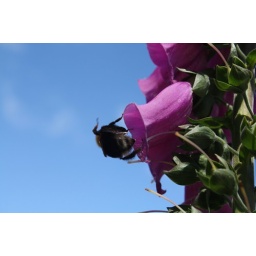
Bumblebee taking nectar against a blue sky background, a change in perspective.